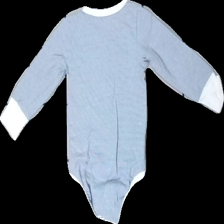
View: back
Type: Top
Category: Children
Brand: Lindex
Colors: White, Blue
Material: 100% cotton
Pattern: Striped
Cut: Regular
Size: 68
Season: All
Damage: slightly washed out
Price range: 50-100
Recommended usage: Reuse